Gold mining

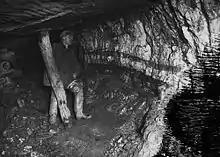
A miner underground at Pumsaint gold mine, Wales,

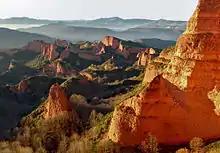
Landscape of Las Médulas, Spain, the result of hydraulic mining on a vast scale by the ancient Romans

The exact date when humans first began to mine gold is unknown, but some of the oldest known gold artifacts have been found in the Varna Necropolis in Bulgaria. The graves of the necropolis were built between 4700 and 4200 BC, indicating that gold mining could be over 6,700 years old. During a series of excavations carried out between 1878 and 1992, several graves were found with more than of gold. A group of German and Georgian archaeologists claims the Sakdrisi site in southern Georgia, dating to the 3rd or 4th millennium BC, may be the world's oldest known gold mine.